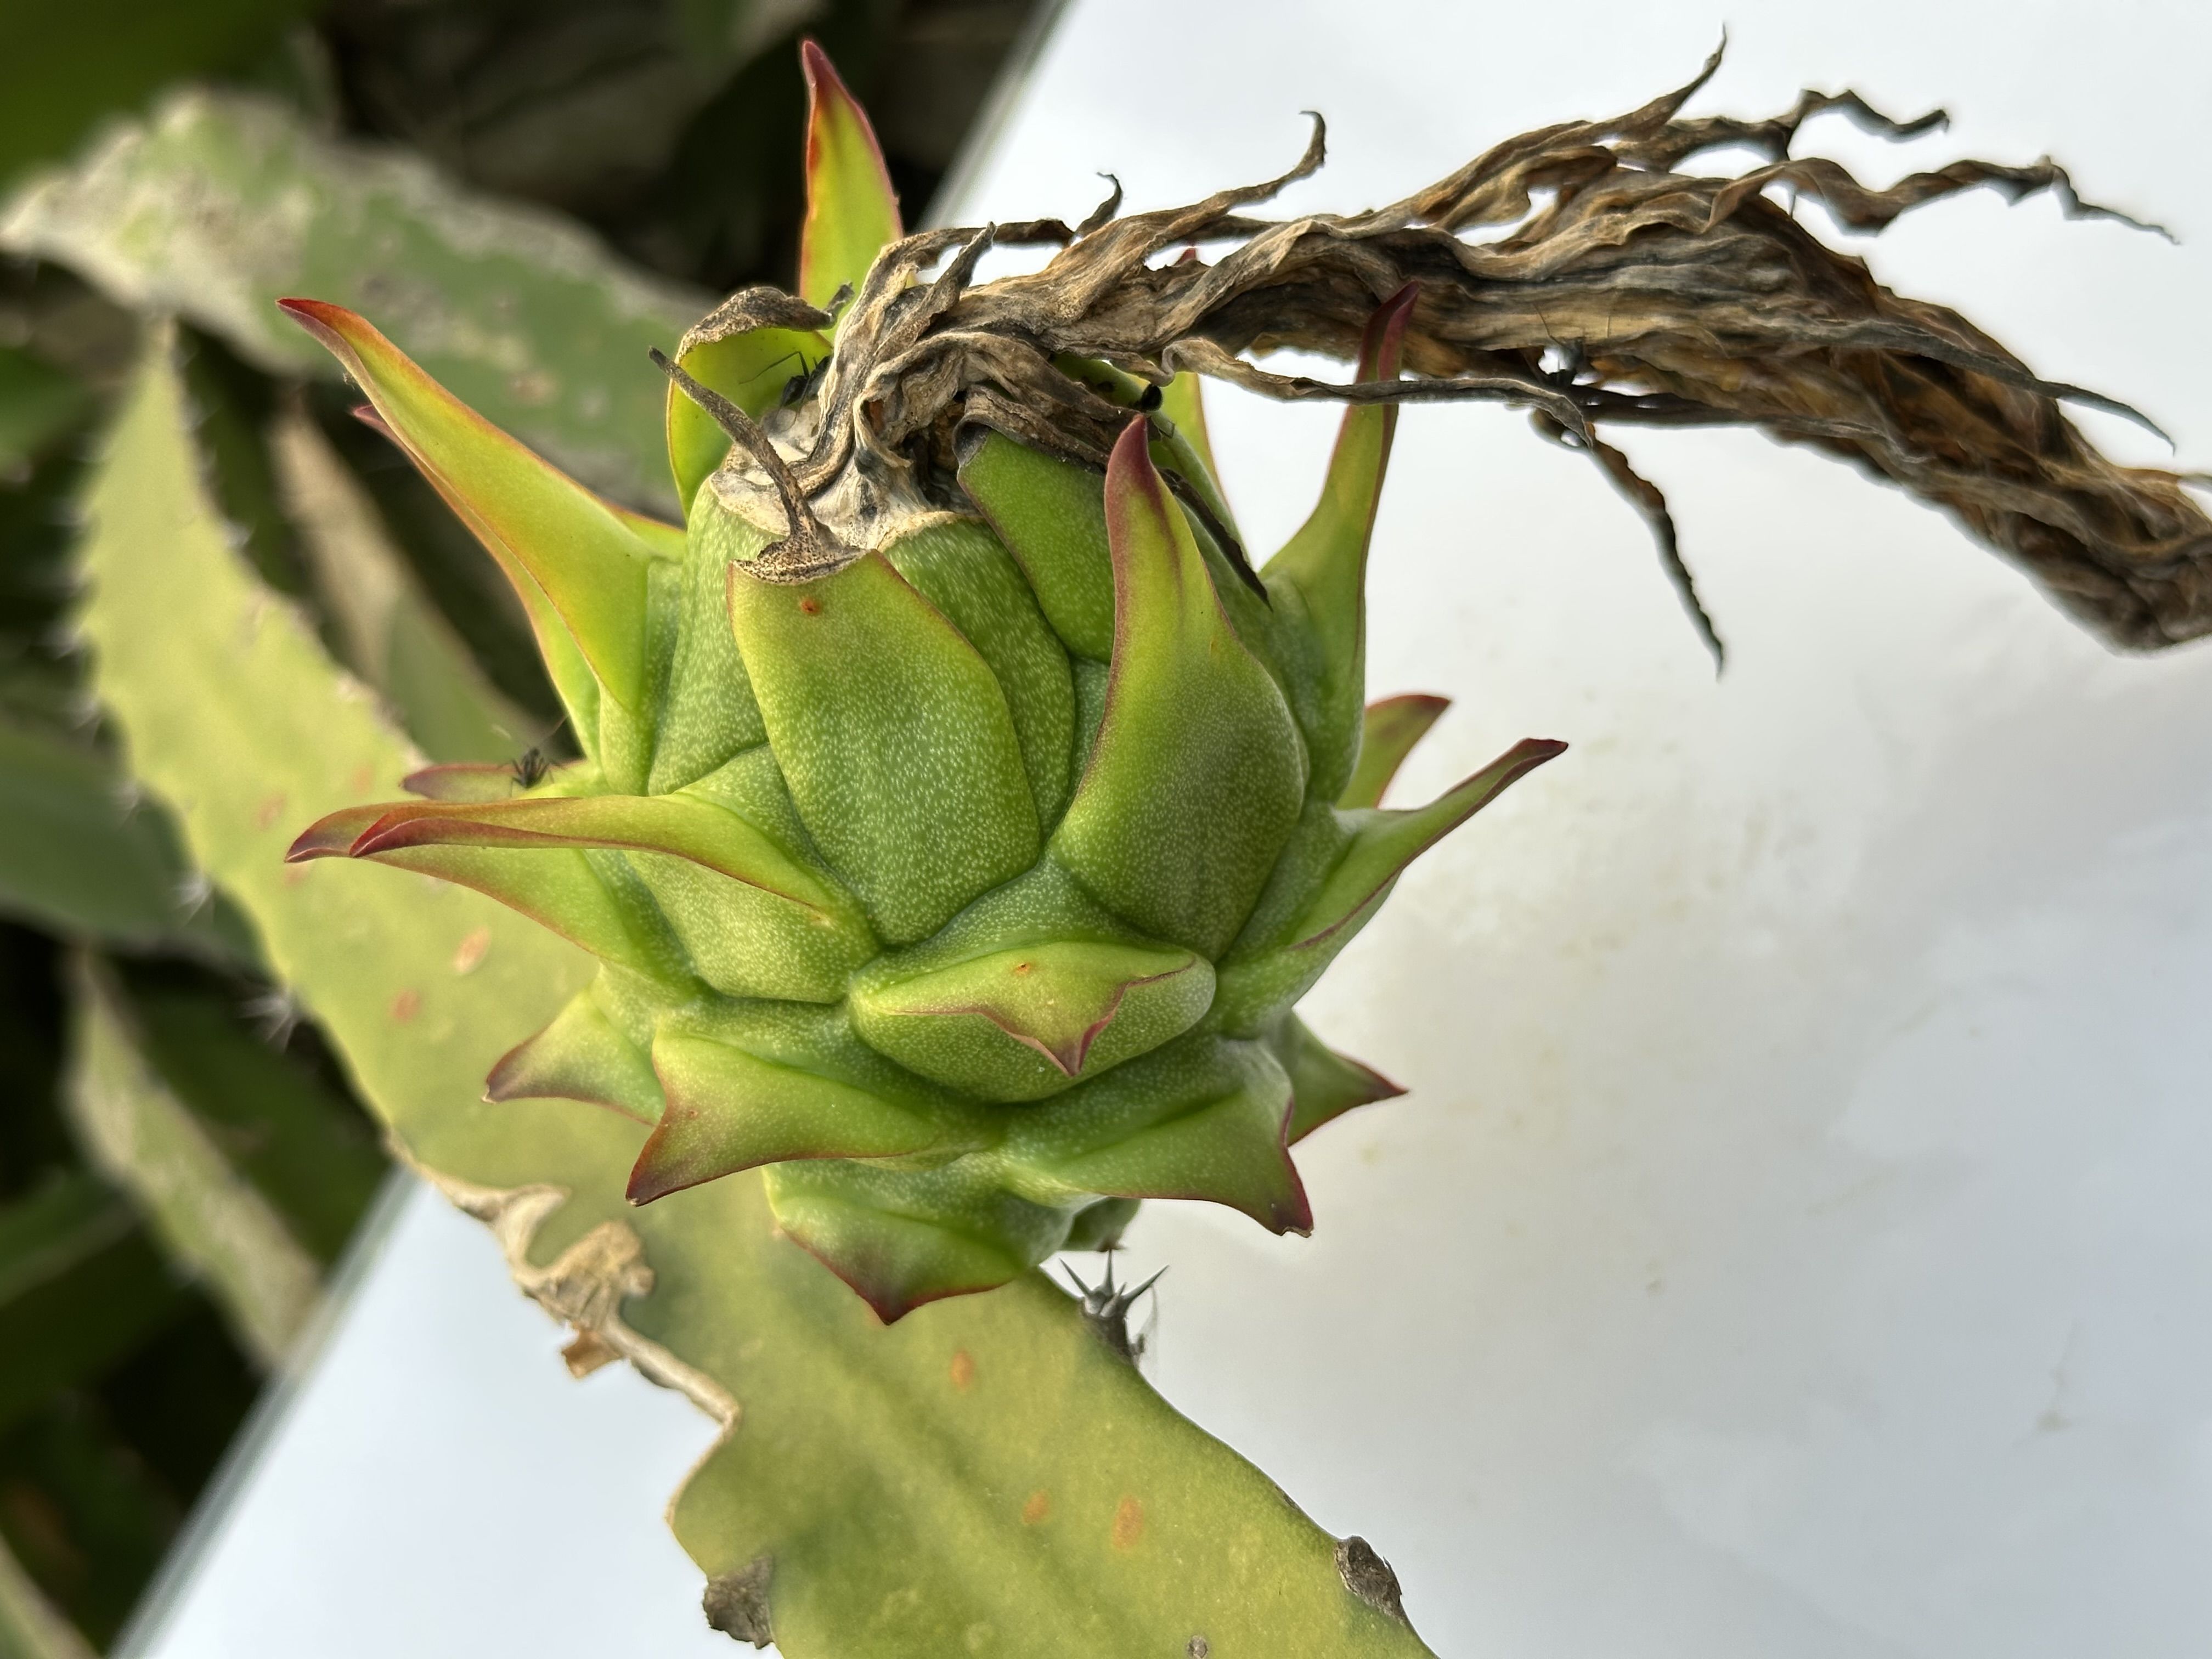
Label: Good fruit